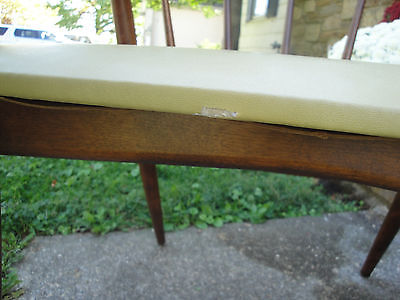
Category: chair